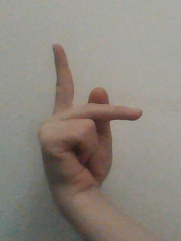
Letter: dha